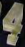
Number: 4